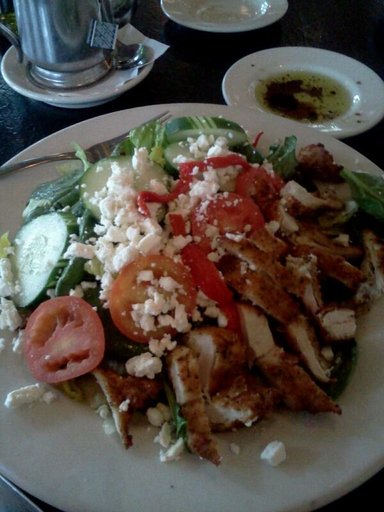
Label: greek_salad